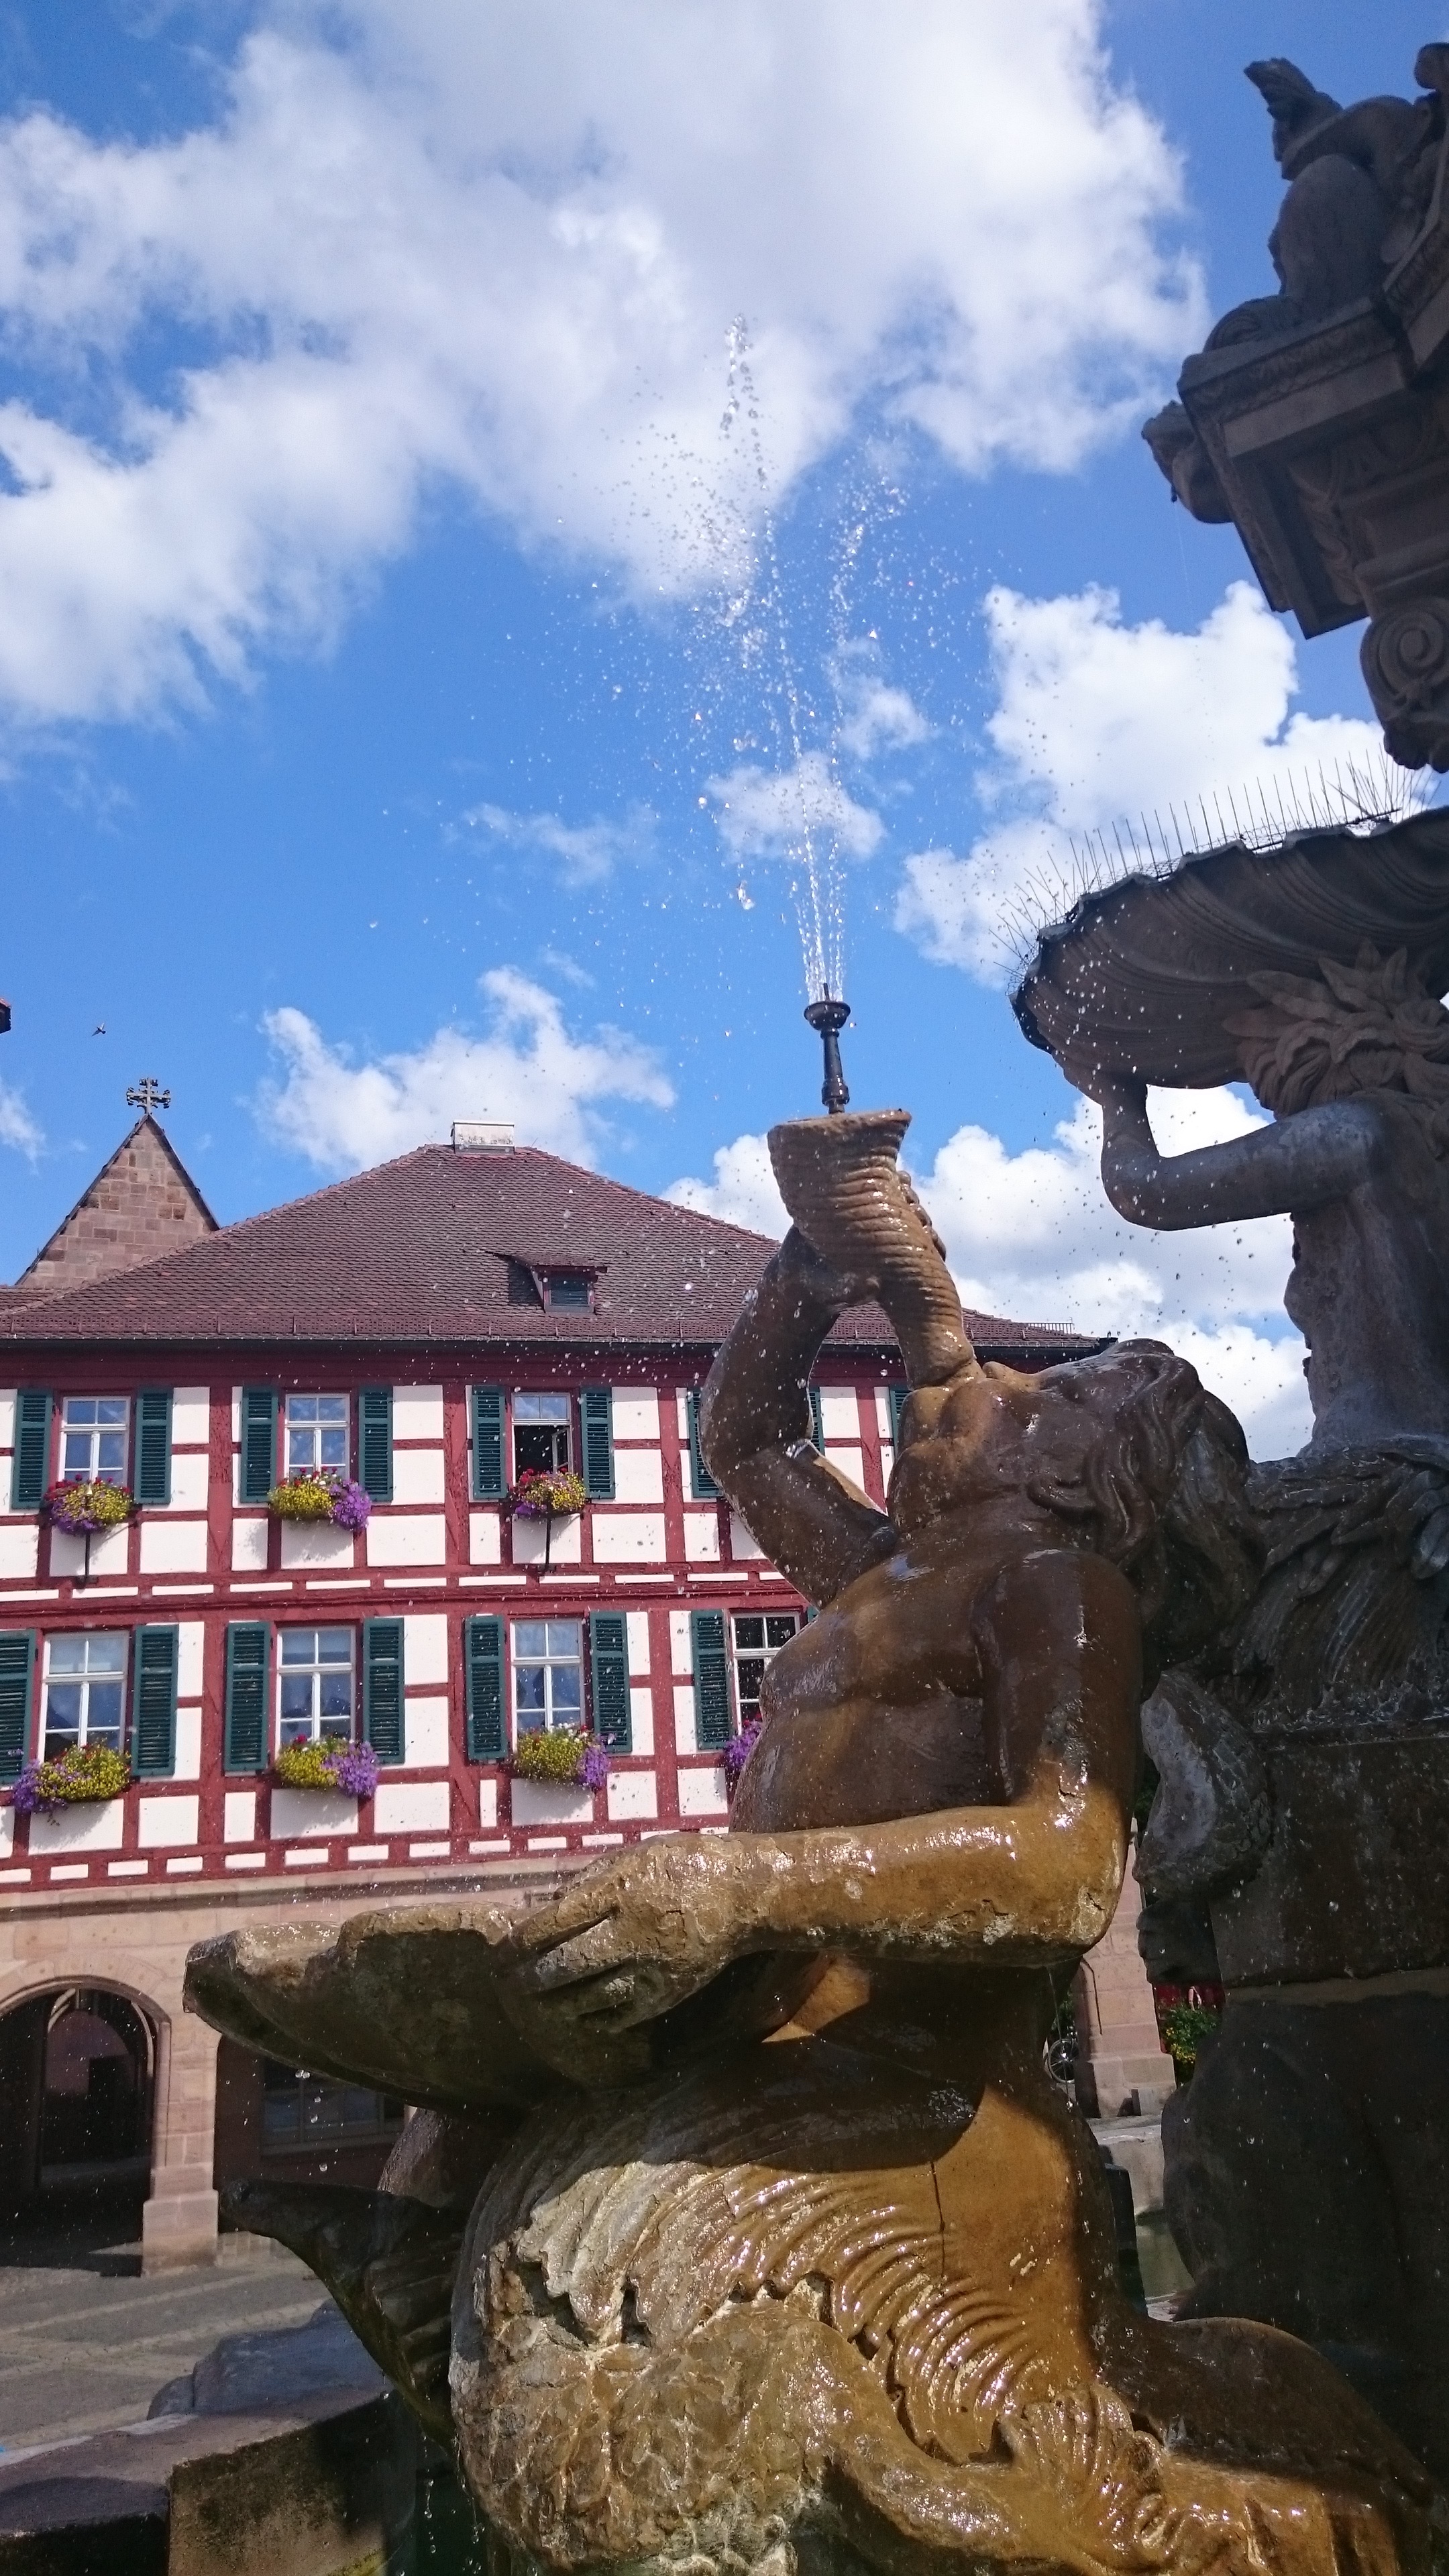
water, monument, summer, vacation, travel, statue, landmark, child, tourism, sculpture, art, temple, fountain, water feature, town hall, truss, schwabach